Arie Haan

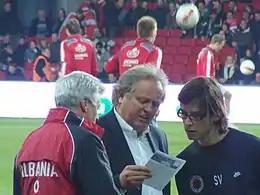
Haan before the World Cup qualifier against Denmark in 2009

He joined Belgian club R.S.C. Anderlecht in 1975 and was a member of the club's greatest ever successful period, when they won two European Cup Winners' Cups in 1976 and 1978. Those two seasons, he won two more European Super Cups (the previous two were with Ajax). The club again reached the final of that Cup Winners' Cup in 1977 too, but they were beaten by Hamburger SV. Also with Anderlecht he won the Belgian Cup in 1975–76 and the Belgian Championship in 1980–81.